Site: brandenburg
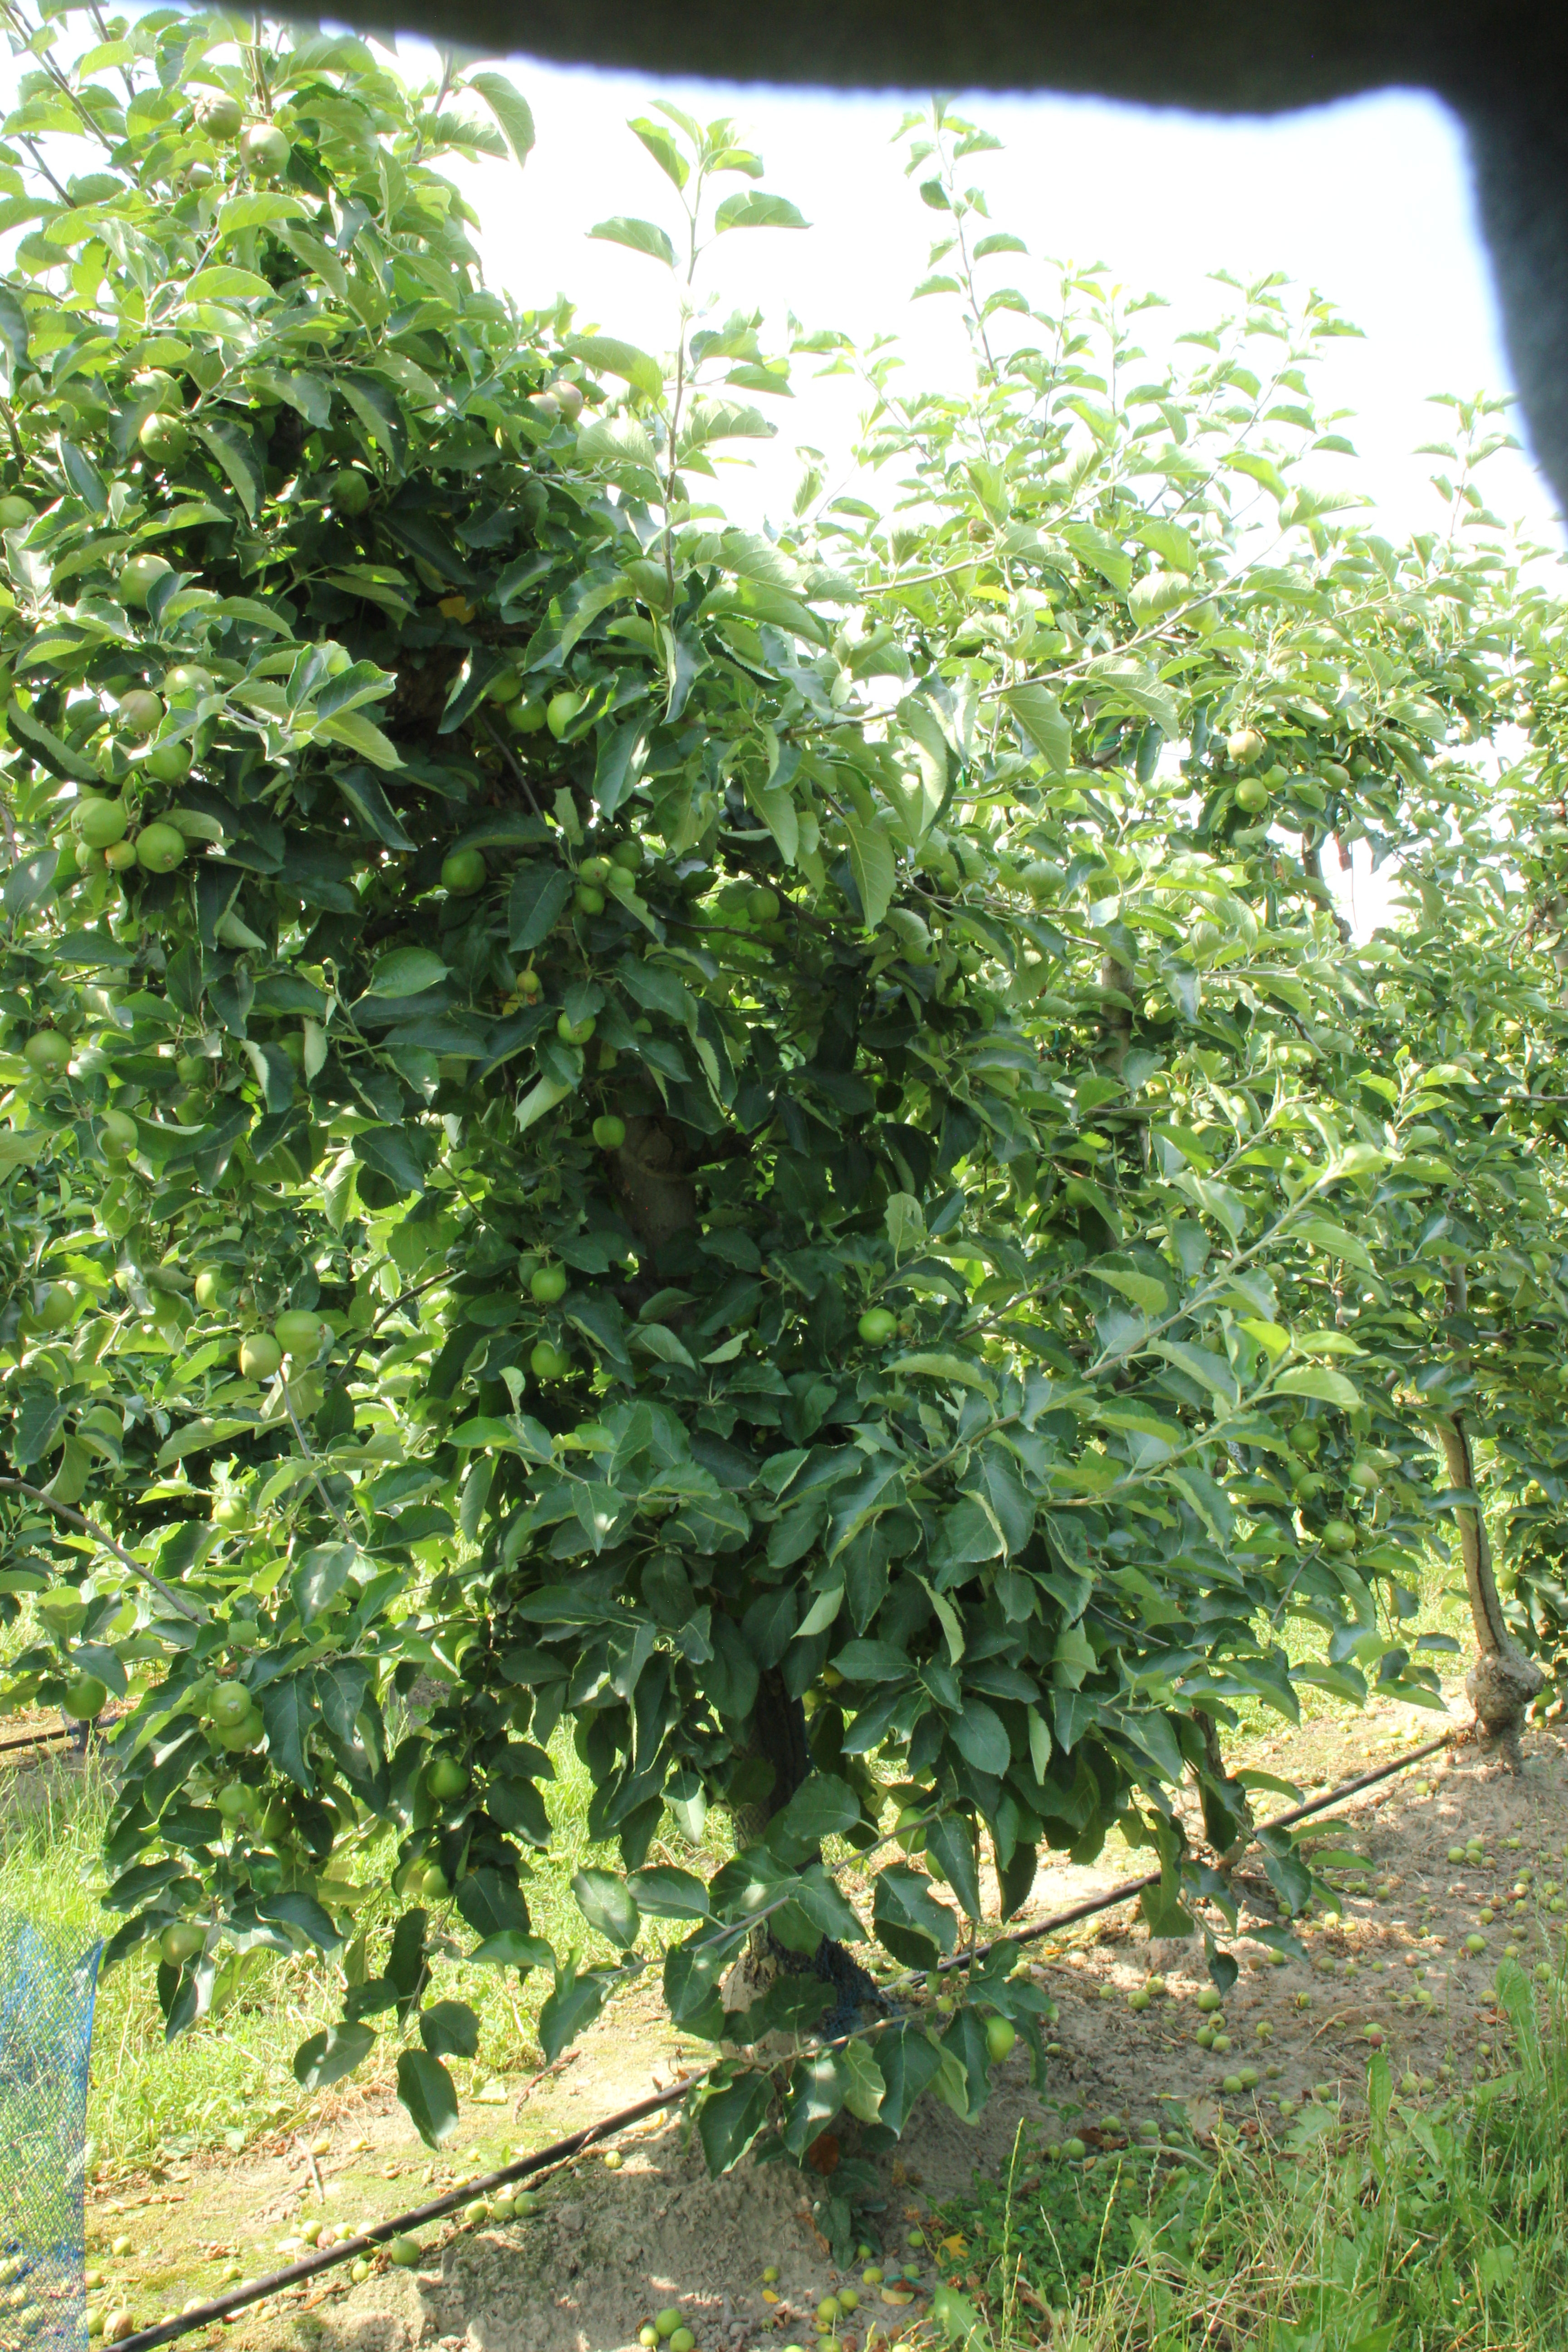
Growth stage (BBCH 74): Development of fruit